Suzanne Dobelmann

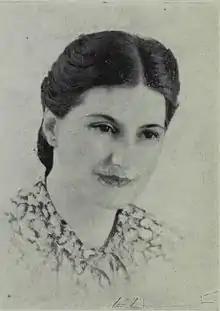

Suzanne Dobelmann (3 May 1905 – 11 June 1993) was a French librarian, researcher, and recipient of the Ordre des Palmes Académiques and Ordre National du Merite among other awards. Dobelmann received her Bachelor's and master's degree (in 1930) from the École des chartes. Her thesis, "The Language of Cahors from the Beginning of the Thirteenth Century to the end of the Sixteenth Century" was subsequently published in 1944. Dobelmann was the head librarian of the municipal library of Toulouse from 1937 to 1949. In 1949 she became a curator at the University of Grenoble's library and was named its head curator in 1967. In 1940 Dobelmann established a children's library in Toulouse, L'Heure joyeuse, using the model developed in Paris.